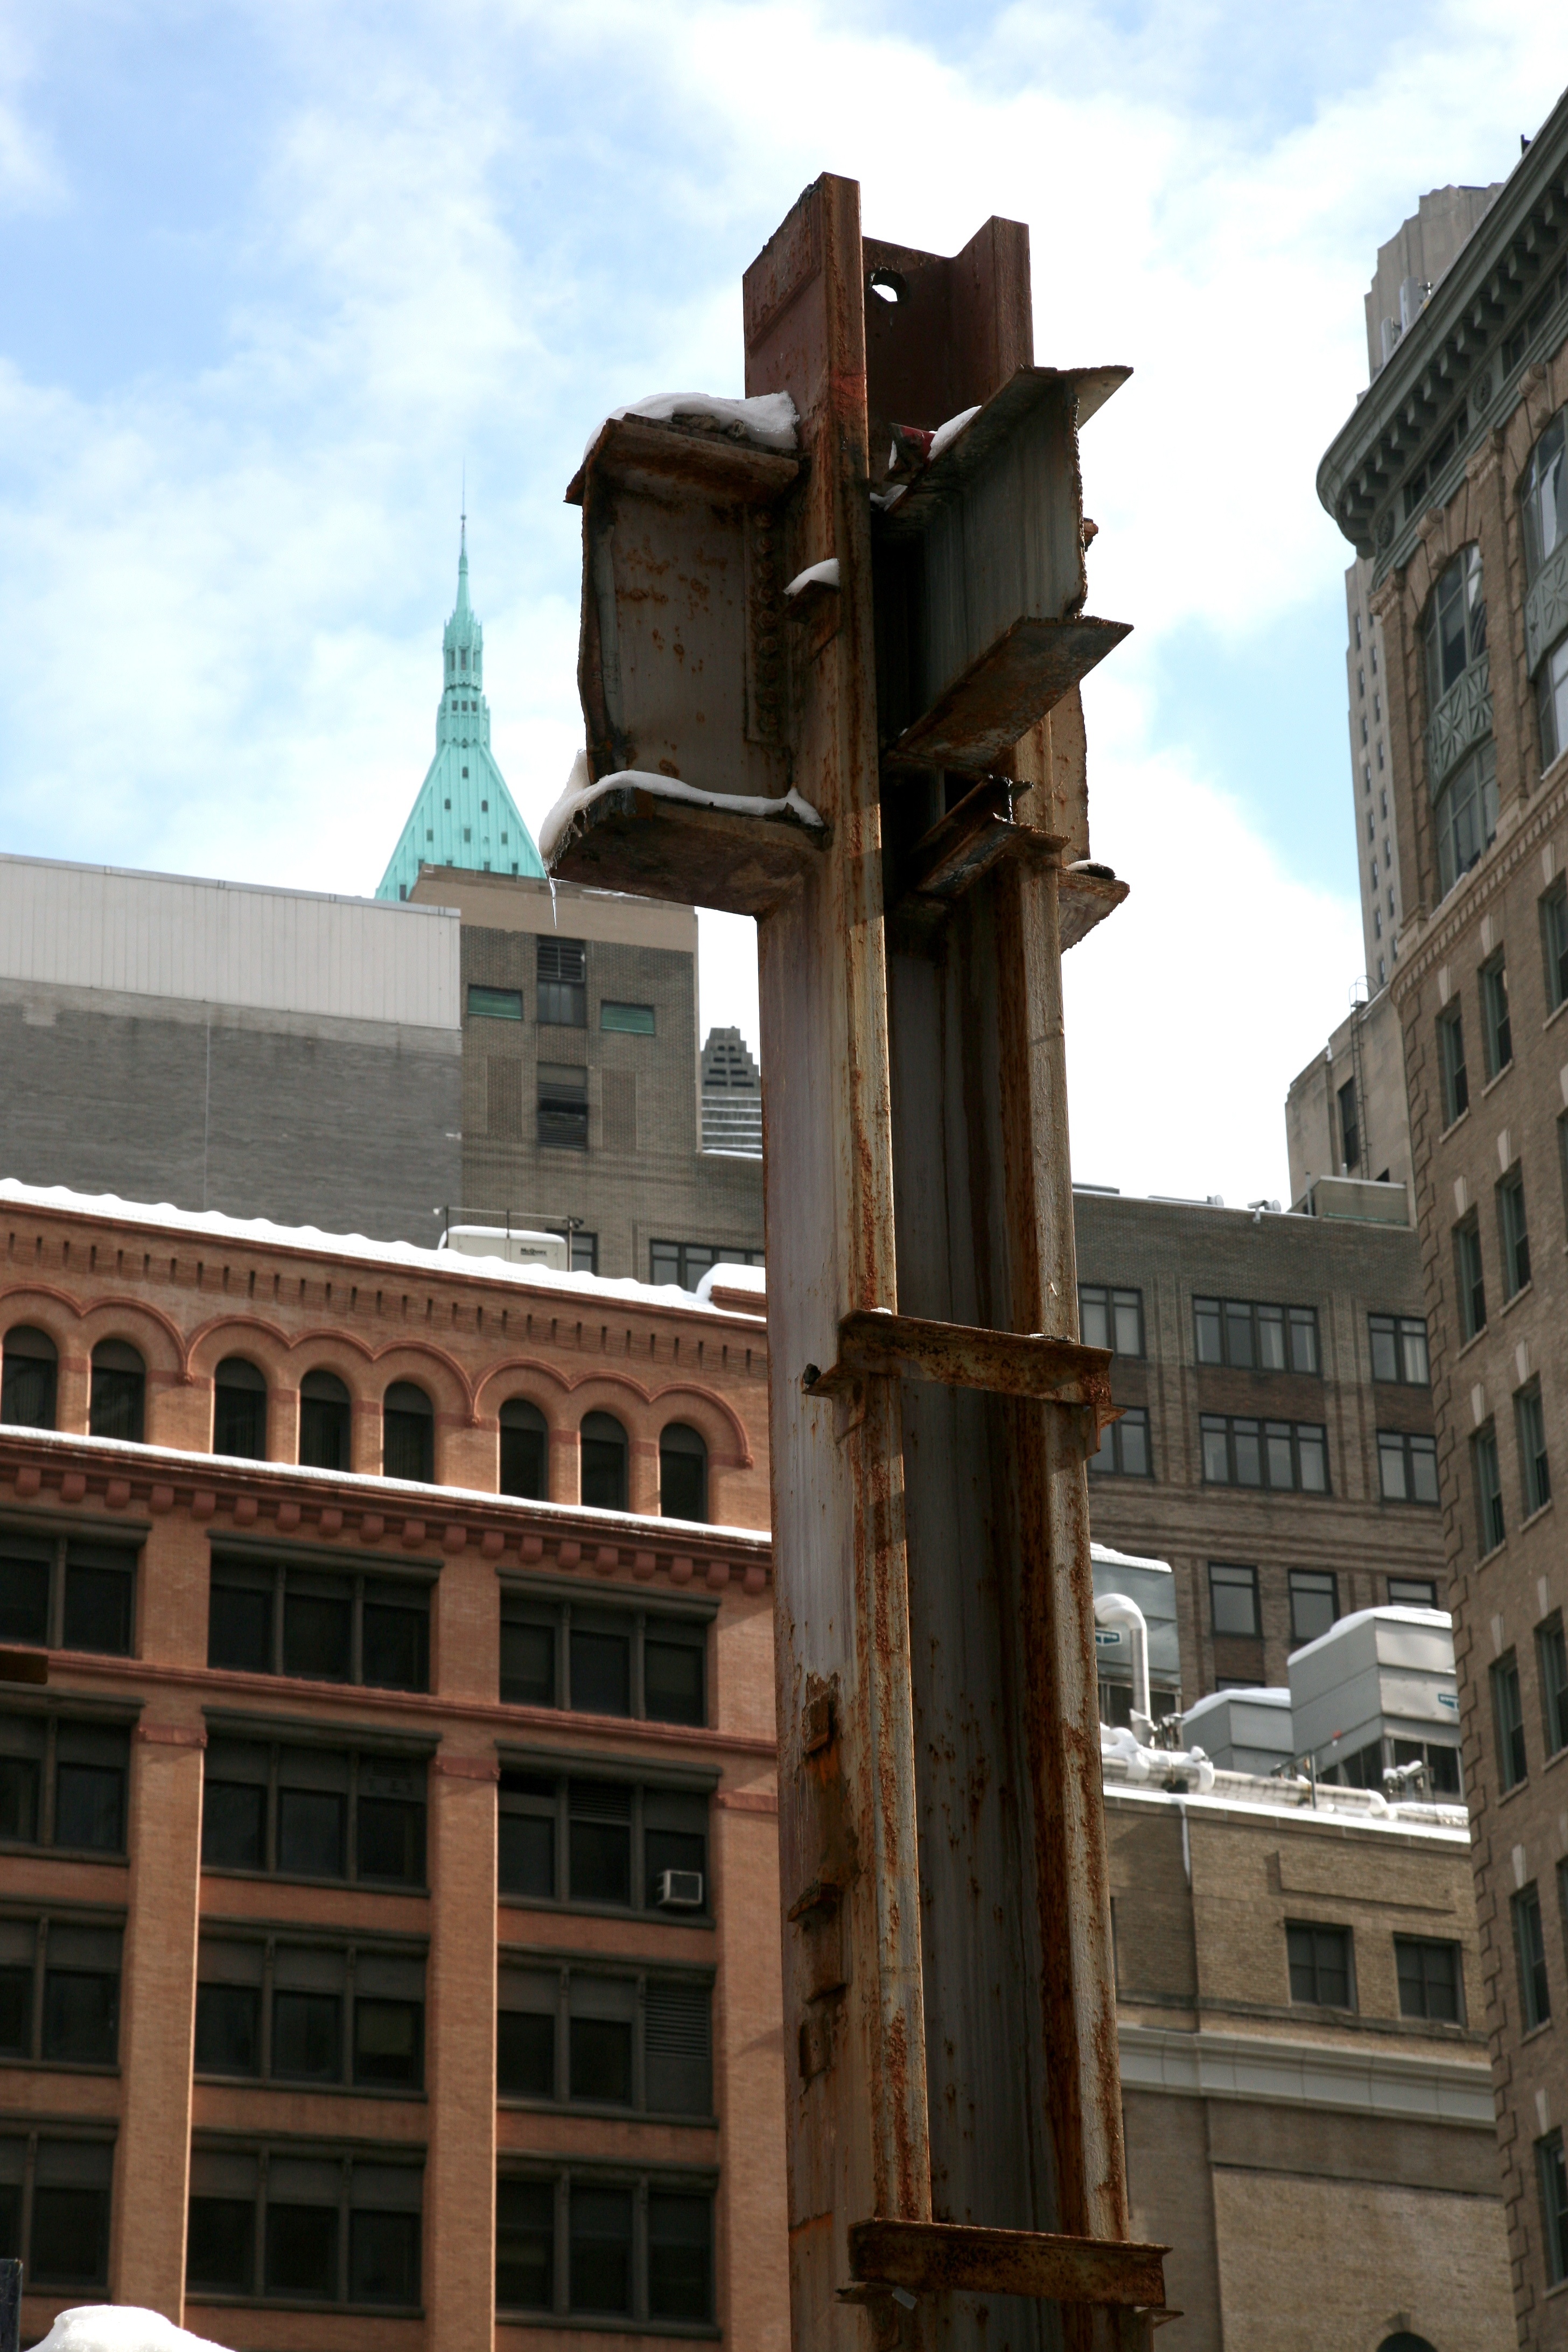
architecture, town, city, skyscraper, manhattan, cityscape, downtown, tower, nyc, plaza, landmark, facade, tower block, newyork, newyorkcity, ny, 911, worldtradecenter, lowermanhattan, wtc, groundzero, september11th, worldtradecentersite, september11attacks, neighbourhood, urban area, human settlement